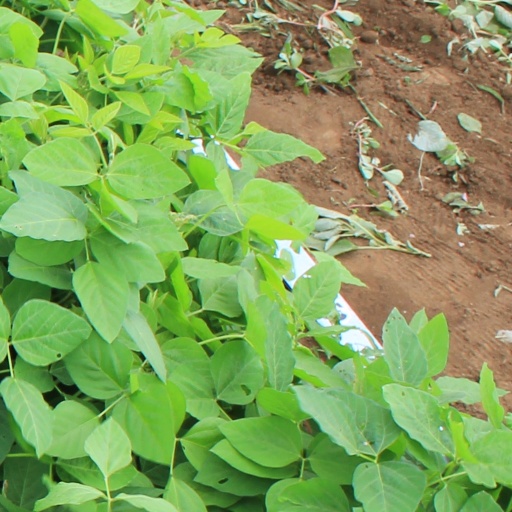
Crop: soybean